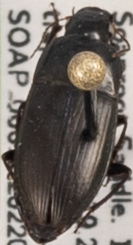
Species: Amara conflata
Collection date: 2022-04-19
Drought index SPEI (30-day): -0.592
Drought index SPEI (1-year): -1.69
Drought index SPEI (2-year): -2.09